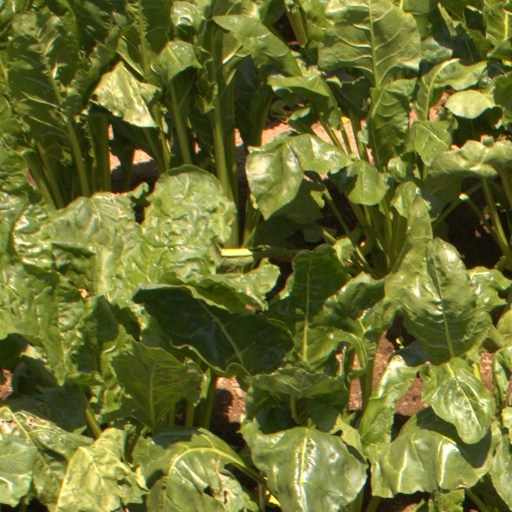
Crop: sugar beet